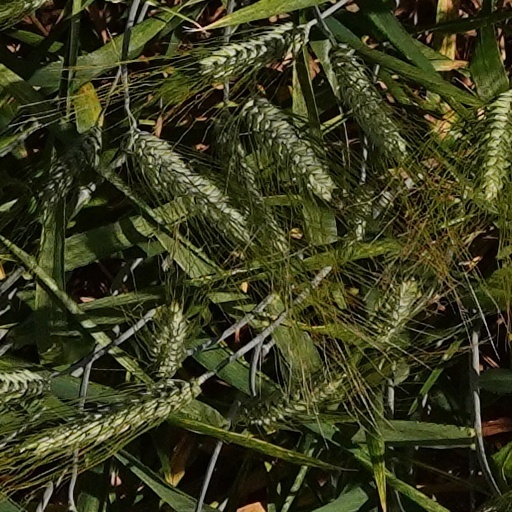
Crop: wheat